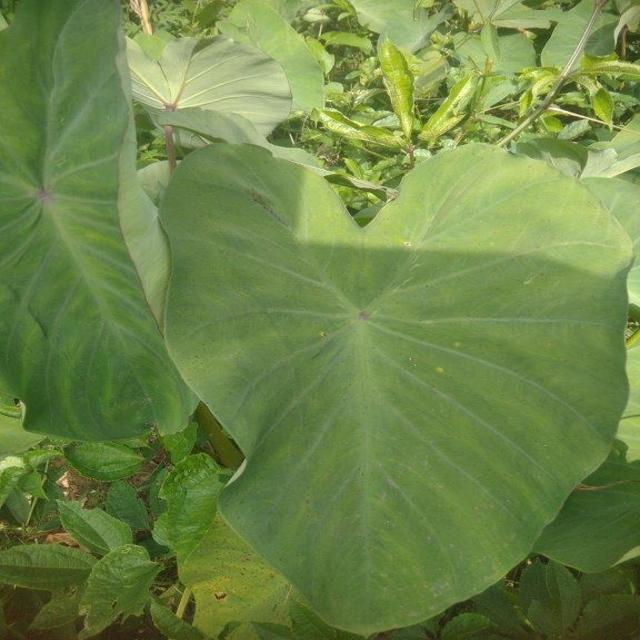
Label: Healthy